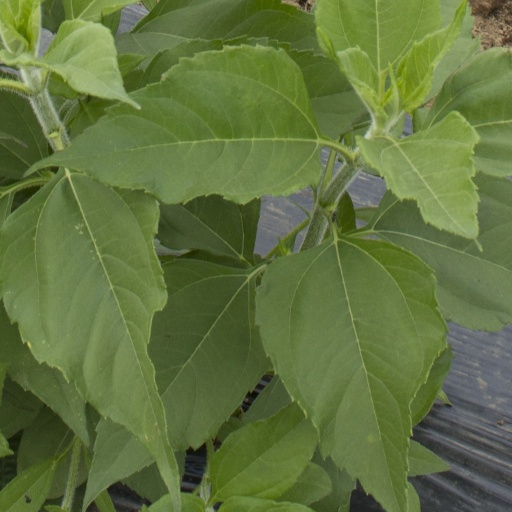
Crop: Jerusalem artichoke